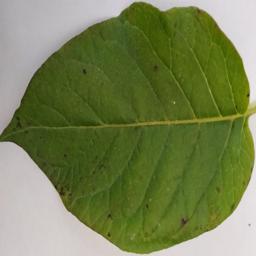
Etiqueta: Tizon_Temprano